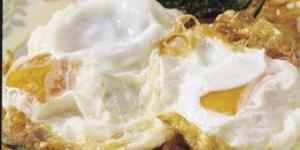
huevos con pimientos de padron